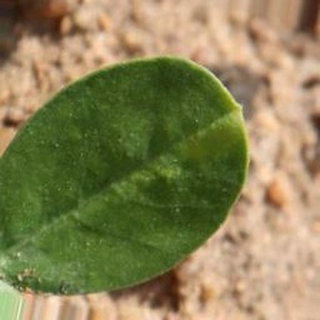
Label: healthy_groundnut